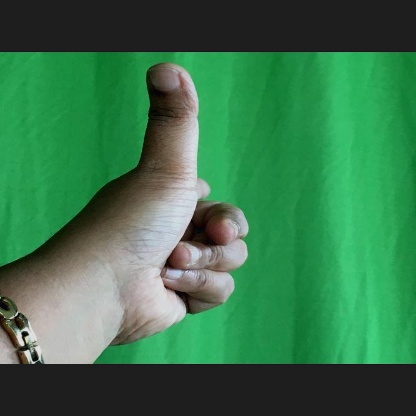
Mudra: Chandrakala